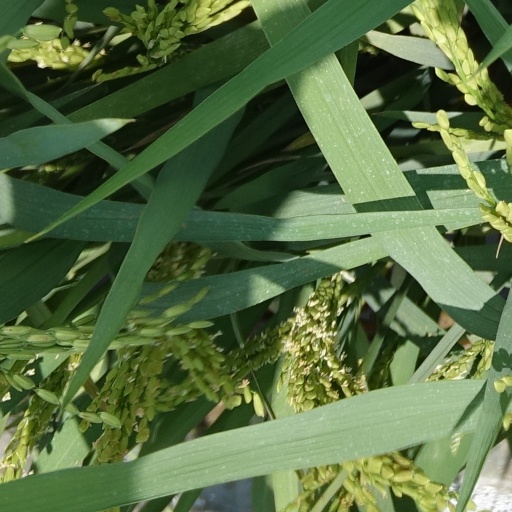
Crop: rice